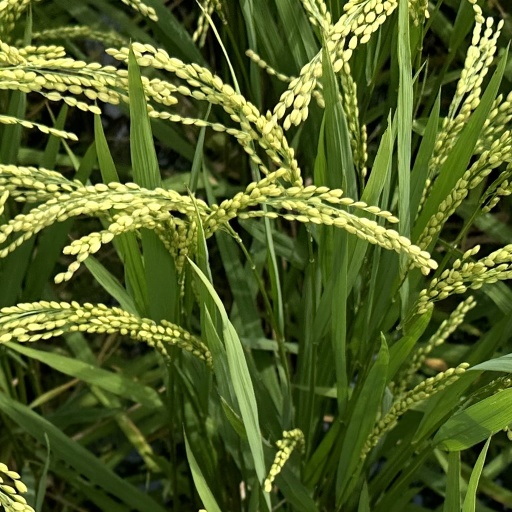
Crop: rice